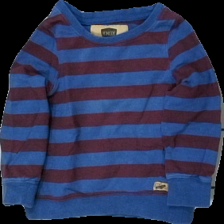
View: front
Type: Sweater
Category: Children
Brand: Not in the list
Brand text on label: knox
Colors: Blue, Red, Beige, Brown
Material: 100% bomull
Pattern: Striped
Cut: C-collar
Size: 104
Season: All
Damage: nopprig
Damage location: top center
Damage 2: nopprig
Damage 2 location: middle center
Damage 3: nopprig
Damage 3 location: middle center
Price range: <50
Recommended usage: Export
Description: randig sweater
Comment: nopprig